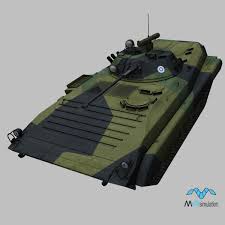
Label: BMP